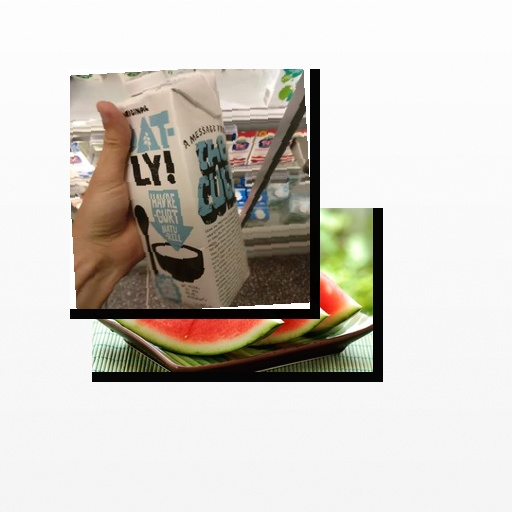
Food items: watermelon, oatghurt